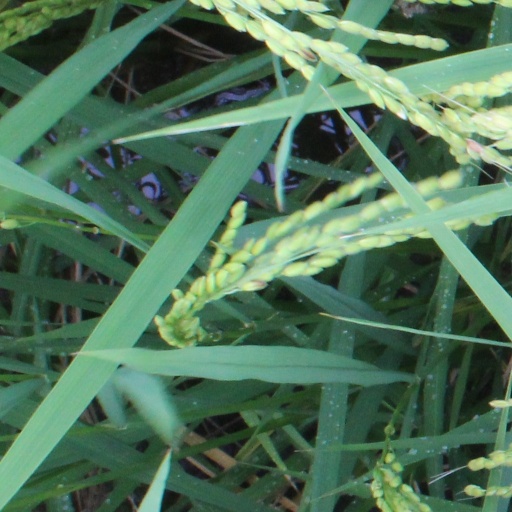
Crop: rice